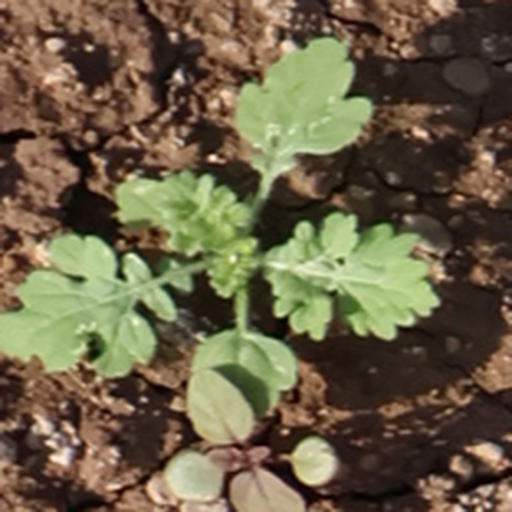
Weed species: Gajar_gavat_(Parthenium hysterophorus)